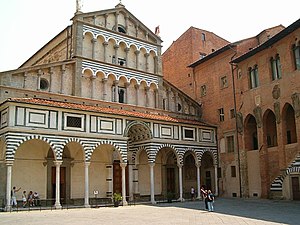
Pistoia
Domkirken i Pistoia
Pistoia er en by i Italien og er hovedstad i Pistoia-provinsen i regionen Toscana. Byen har 90.363 indbyggere og ligger ca. 30 km vest og nord for Firenze.